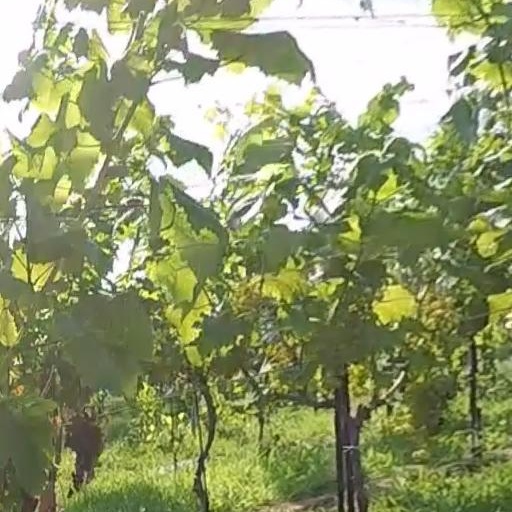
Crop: grape